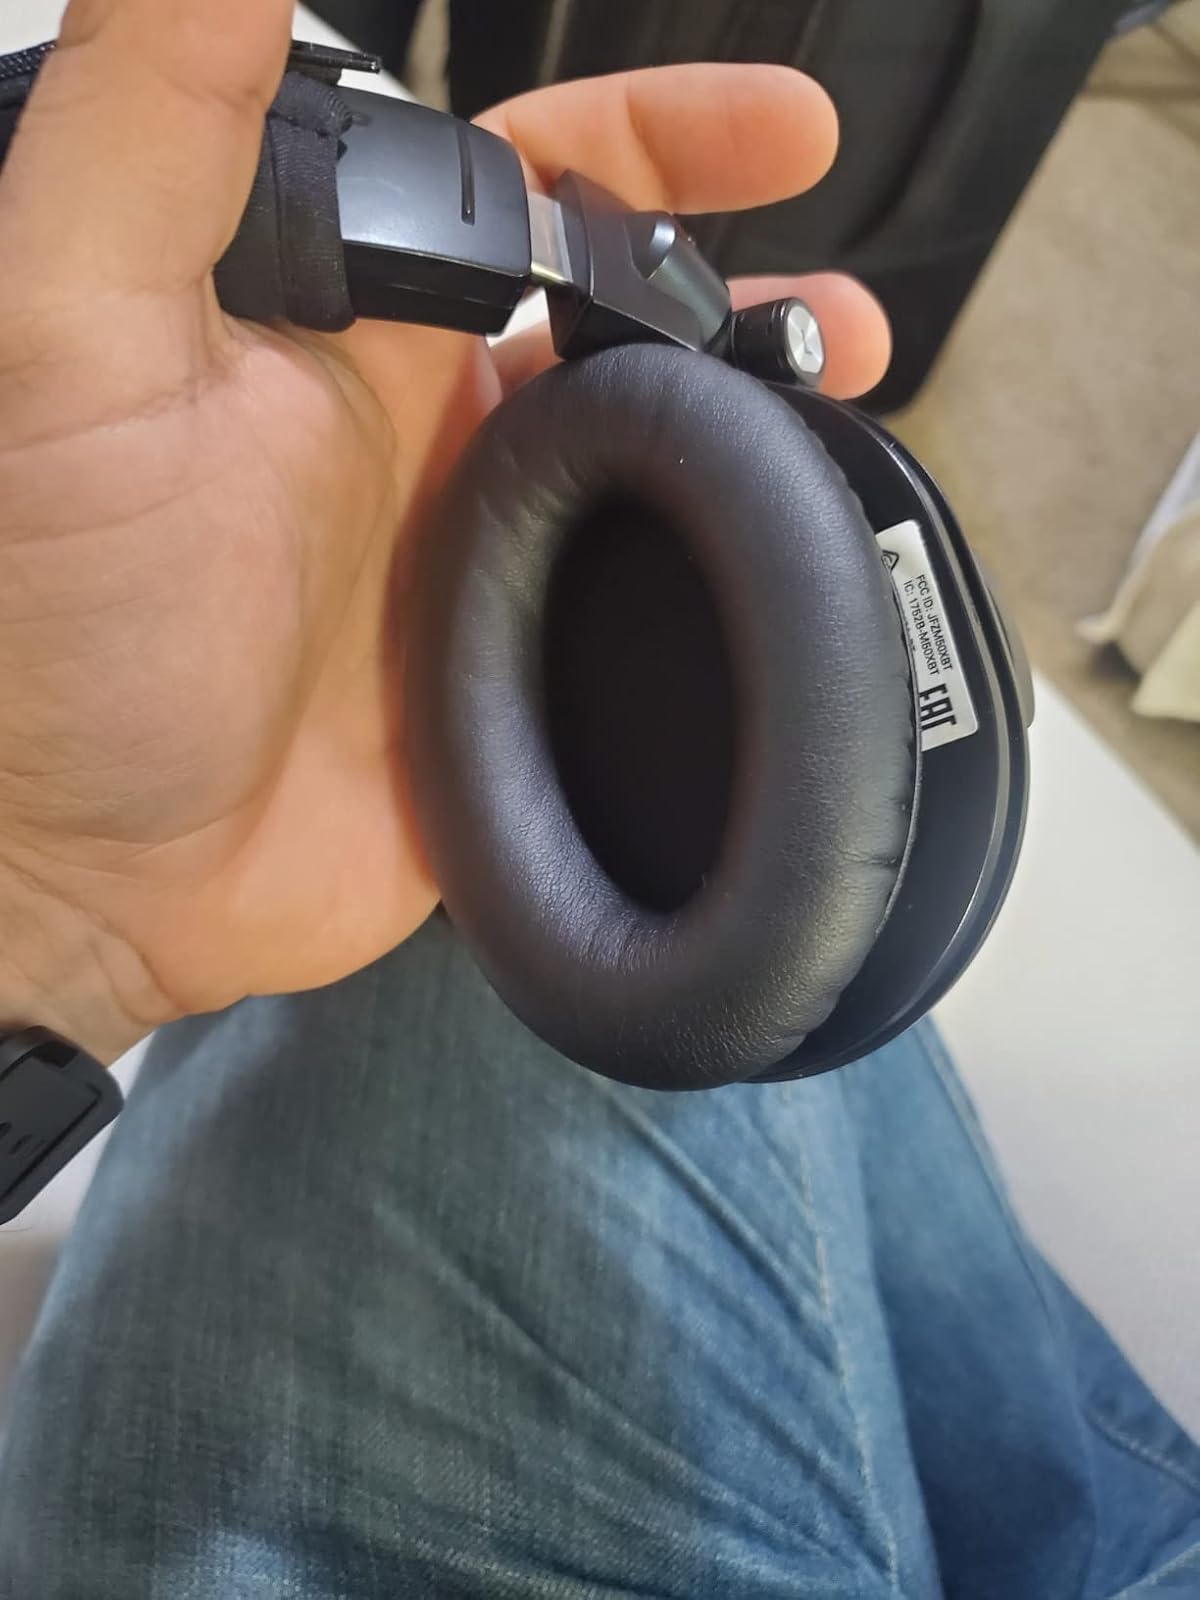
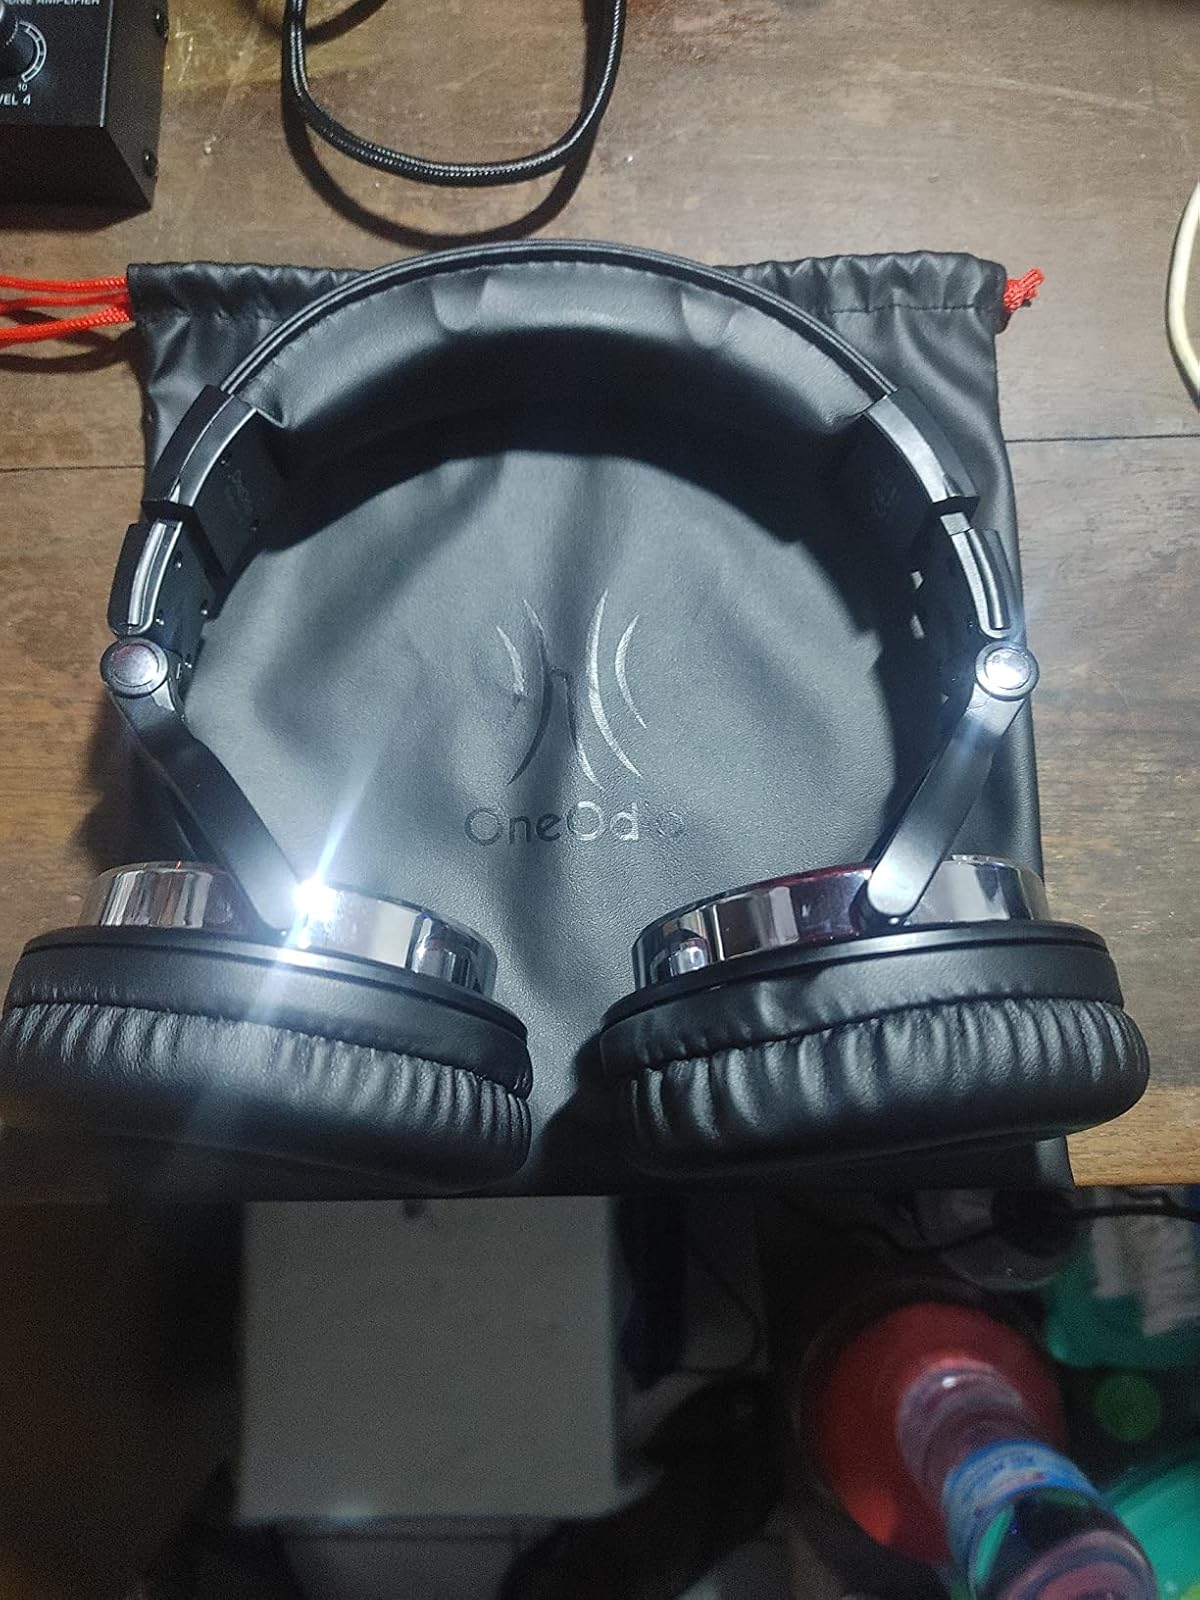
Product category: headphones
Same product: no